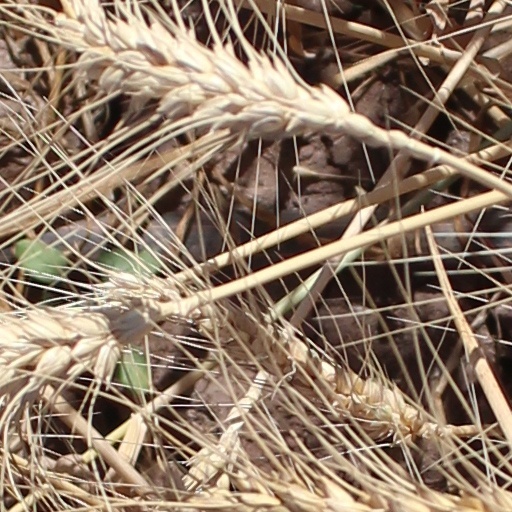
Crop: wheat